Nicolas Testé

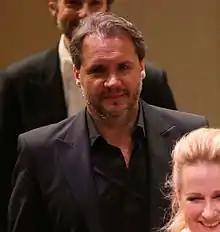

Nicolas Testé (born November 28, 1970) is a French opera singer in the bass and baritone vocal range.